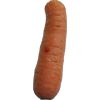
Label: carrot